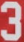
Number: 3